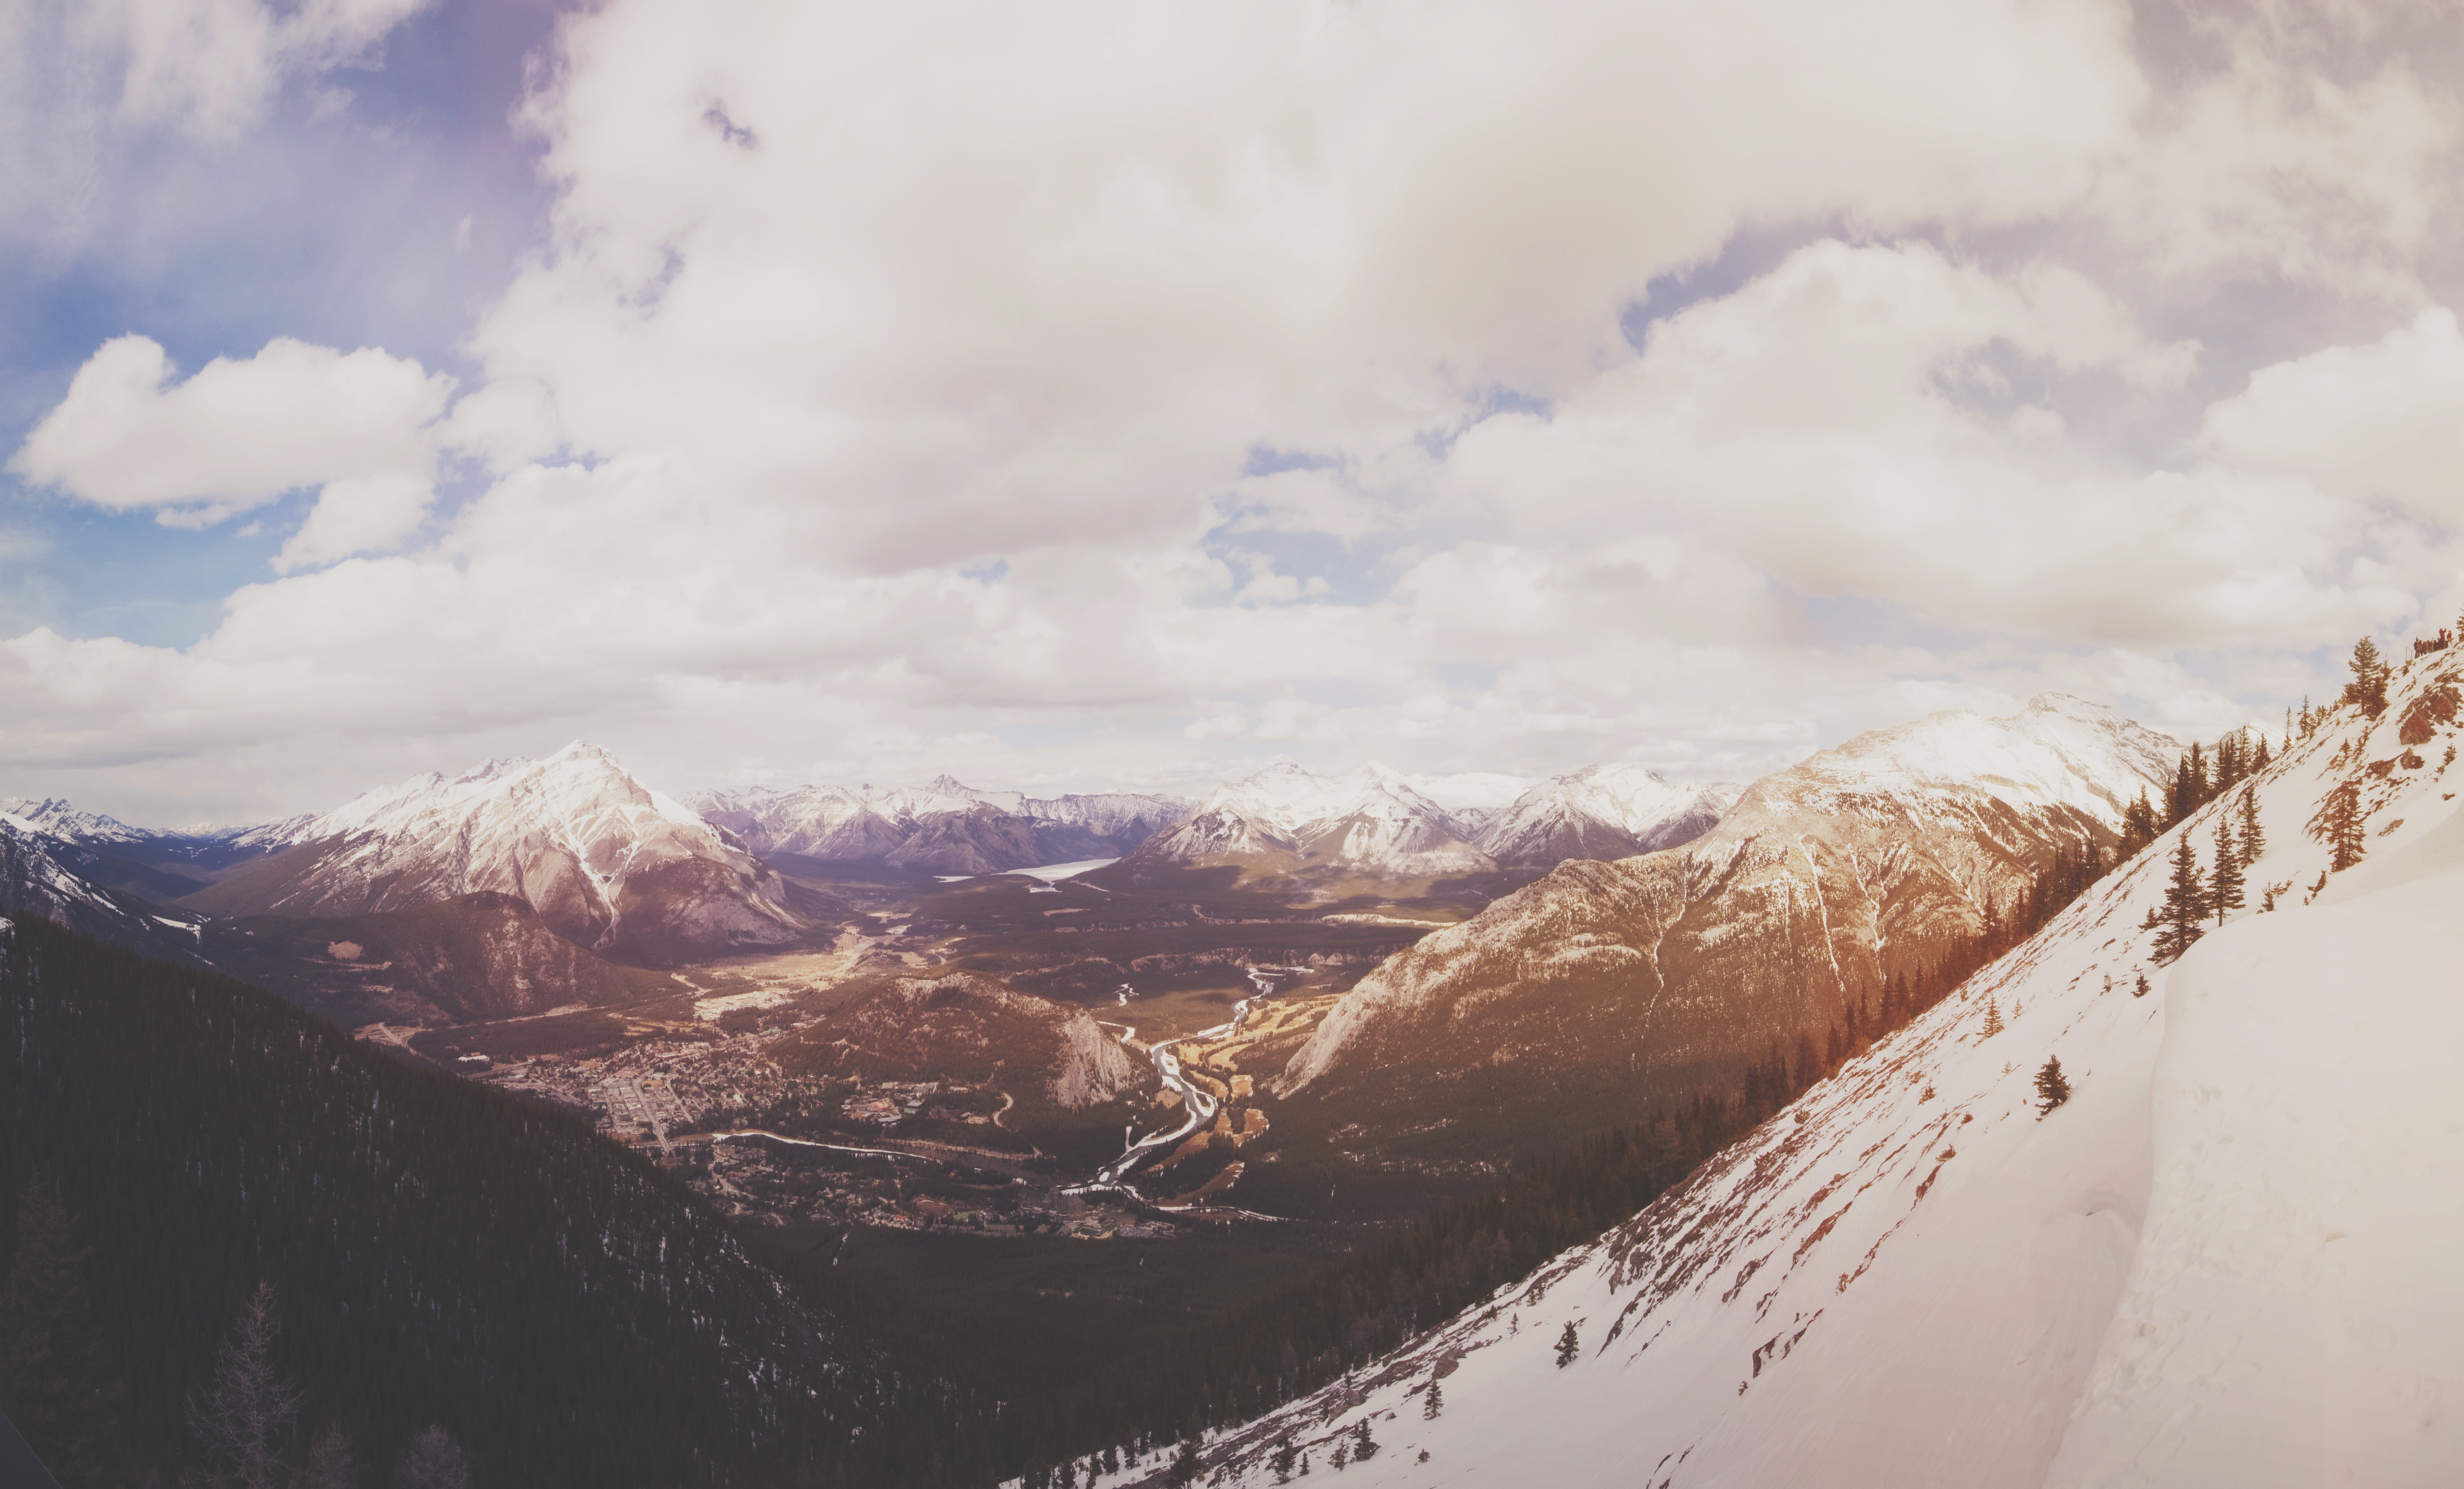
landscape, nature, mountain, snow, winter, cloud, sky, morning, hill, valley, mountain range, weather, alps, plateau, landform, mountain pass, geographical feature, atmospheric phenomenon, mountainous landforms